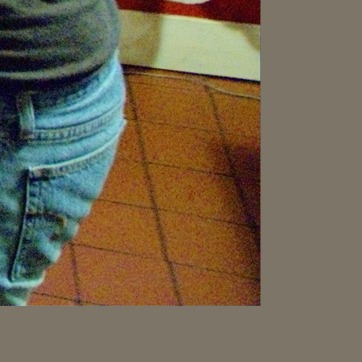
Material: tile